Sunol Regional Wilderness

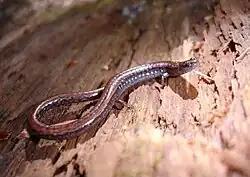

There are many bird species, including one of the largest breeding populations of golden eagles, supported by large numbers of a common prey and keystone species, the California ground squirrel. skunks and black-tailed deer are also common. Coyotes and mountain lions visit the park, though they are unlikely to be seen by visitors. A well-equipped Visitors' Center has a complete list of plants and birds to be seen in the park. Common amphibians and reptiles include the California red-legged frog, Pacific tree frog, California newt, Diablo Range garter snake, Western rattlesnake and San Francisco alligator lizard.